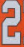
Number: 2